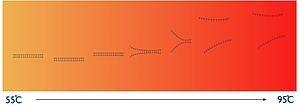
L'analyse des courbes de fusion à haute résolution, ou High Resolution Melt est une technique de biologie moléculaire permettant la détection de mutations, de polymorphisme génétique et de différences épigénétiques dans des échantillons d'ADN double brin. Elle a été découverte et développée par Idaho Technology à l'Université d'Utah. Elle présente divers avantages par rapport aux autres techniques de génotypage :